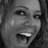
Emotion: happy